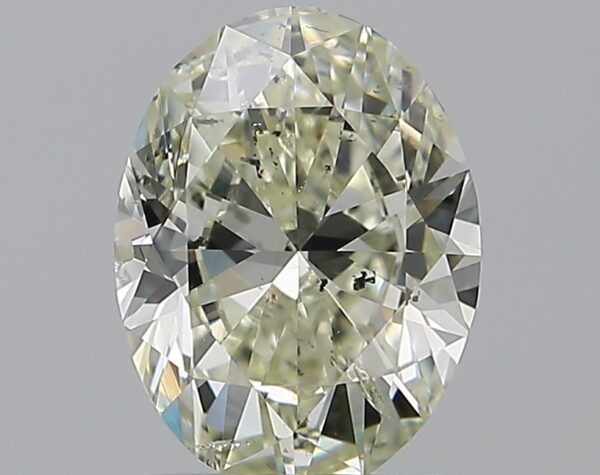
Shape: oval
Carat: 1
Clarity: SI2
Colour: N
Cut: EX
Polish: VG
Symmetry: GD
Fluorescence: F
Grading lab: GIA
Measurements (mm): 7.64 x 5.7 x 3.51